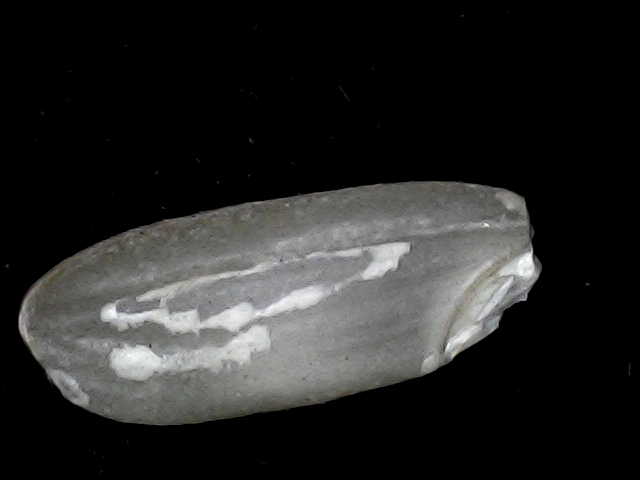
Rice variety: BD91